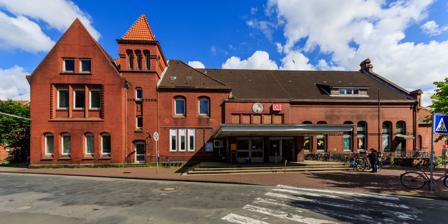
Building: Cuxhaven station
Country: Germany
Year built: 1898
Railway station in Lower Saxony, Germany Cuxhaven Bf Cuxhaven railway station General information Location Cuxhaven , Lower Saxony Germany Owned by Deutsche Bahn Operated by DB Station&Service Line(s) Lower Elbe Railway Bremerhaven–Cuxhaven railway Connections RE 5 RB 33 Other information Station code 1095 DS100 code ACV IBNR 01352 Category 5 Fare zone VNN : Cuxhaven 1/1100 (buses only) HVV : H/1219 (VNN transitional tariff, season tickets only) Website www.bahnhof.de History Opened 11 November 1881 ; 143 years ago ( 1881-11-11 ) Key dates 1 June 1898 ; 126 years ago ( 1898-06-01 ) current station building inaugurated Services Preceding station Regionalverkehre Start Deutschland Following station Terminus RE 5 Otterndorf towards Hamburg Hbf Preceding station EVB Following station Terminus RB 33 Nordholz towards Buxtehude Location Cuxhaven Location within Lower Saxony Show map of Lower Saxony Cuxhaven Location within Germany Show map of Germany Cuxhaven Location within Europe Show map of Europe Long-Distance-Train in Cuxhaven, about 1993 An EVB Train Cuxhaven ( German : Bahnhof Cuxhaven ) is a railway station located in Cuxhaven , Germany . The station is located on the Lower Elbe Railway and Bremerhaven–Cuxhaven railway . The Cuxhaven-Bremerhaven service is operated by EVB . The Cuxhaven to Hamburg service, which was operated by Deutsche Bahn , became a Metronom service at the end of 2007. In December 2018, Start Unterelbe GmbH, a subsidiary of Deutsche Bahn, took over the service. Today the station building is owned by a cooperative. Train services The following trains currently call at the station: Regional trains RE 5 Cuxhaven - Stade - Buxtehude - Hamburg Local trains RB 33 Cuxhaven - Dorum - Bremerhaven - Bremervörde - Buxtehude See also Rail transport in Germany Railway stations in Germany References